Landskrona IP

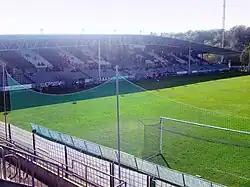
The southern grandstand in April 2009

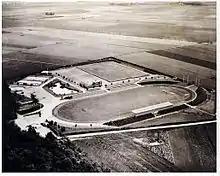
Aerial view of Landskrona IP around the inauguration in 1924

Landskrona IP (short for ""Landskrona Idrottsplats"" or "Landskrona Sports Ground" and locally known as "I.P.") is a football stadium which serves as the home of the Landskrona BoIS football club. The stadium holds approximately 10,000 spectators, 3,500 of whom are accommodated in covered seats on the south terrace. On the same site there are smaller football pitches and facilities for other sports including tennis. The venue is owned by Landskrona Municipality.